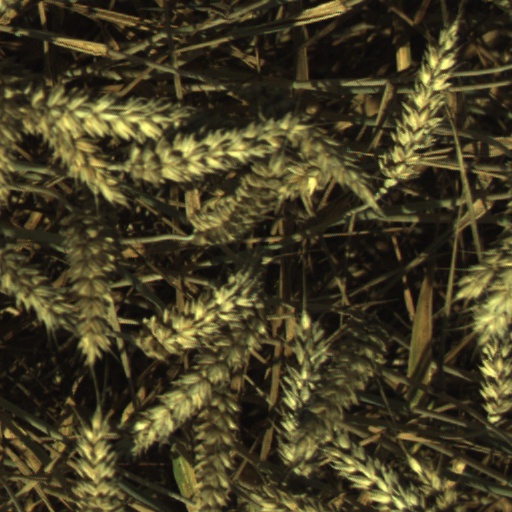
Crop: wheat